Guo Kun

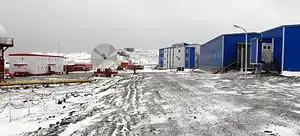
The Great Wall Station in 2011

In 1984, China organized its first scientific expedition to Antarctica, and Guo was named the leader of the 591-member expedition team. The team departed Shanghai on 20 November 1984 on two ships, the "Xiang Yang Hong 10" and the "J121", and arrived at King George Island off the coast of Antarctica on 30 December. A main part of their mission was to construct China's first Antarctic base, the Great Wall Station. As the "Xiang Yang Hong 10" was not an icebreaker, the team had to leave before the end of the Antarctic summer and had only a short window of opportunity to complete their mission. Under Guo's supervision, the team worked 16 to 17 hours a day in often severe weather conditions, and completed the construction in only 40 days. The station was opened on 14 February 1985.